Angel Love

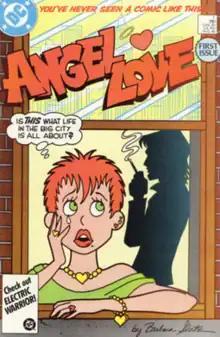
Issue #1 of "Angel Love".

Angel Love is a comic book series created by Barbara Slate, published by DC Comics in the 1980s, as well as the lead character of this series. The first issue was dated August 1986. Despite its cartoony style, and some superficial stylistic resemblance to "girl humor" comic books of an earlier era such as "Millie the Model", "Patsy Walker", and "Katy Keene", it was not intended as a children's comic; it covered "adult" issues such as drug use, pregnancy, and sexual abuse, and did not bear the Comics Code Authority seal. The 1987 "Angel Love Special" which wrapped up the series bore a "For Mature Readers" advisory on its cover. Nevertheless, its letter column sometimes featured letters from children.